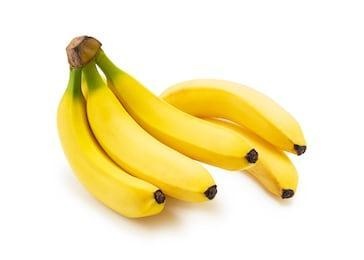
Label: banana